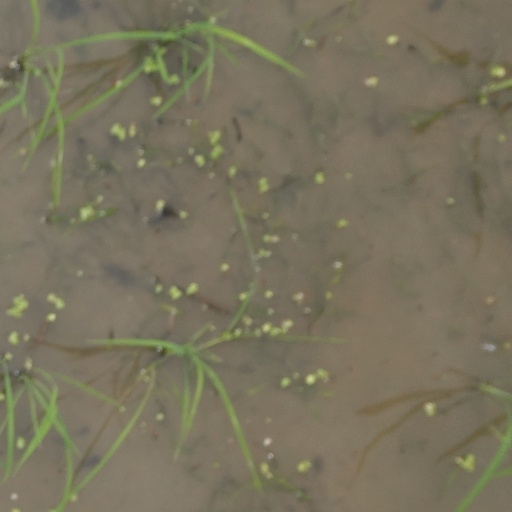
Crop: rice